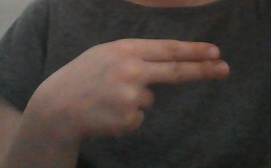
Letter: ain